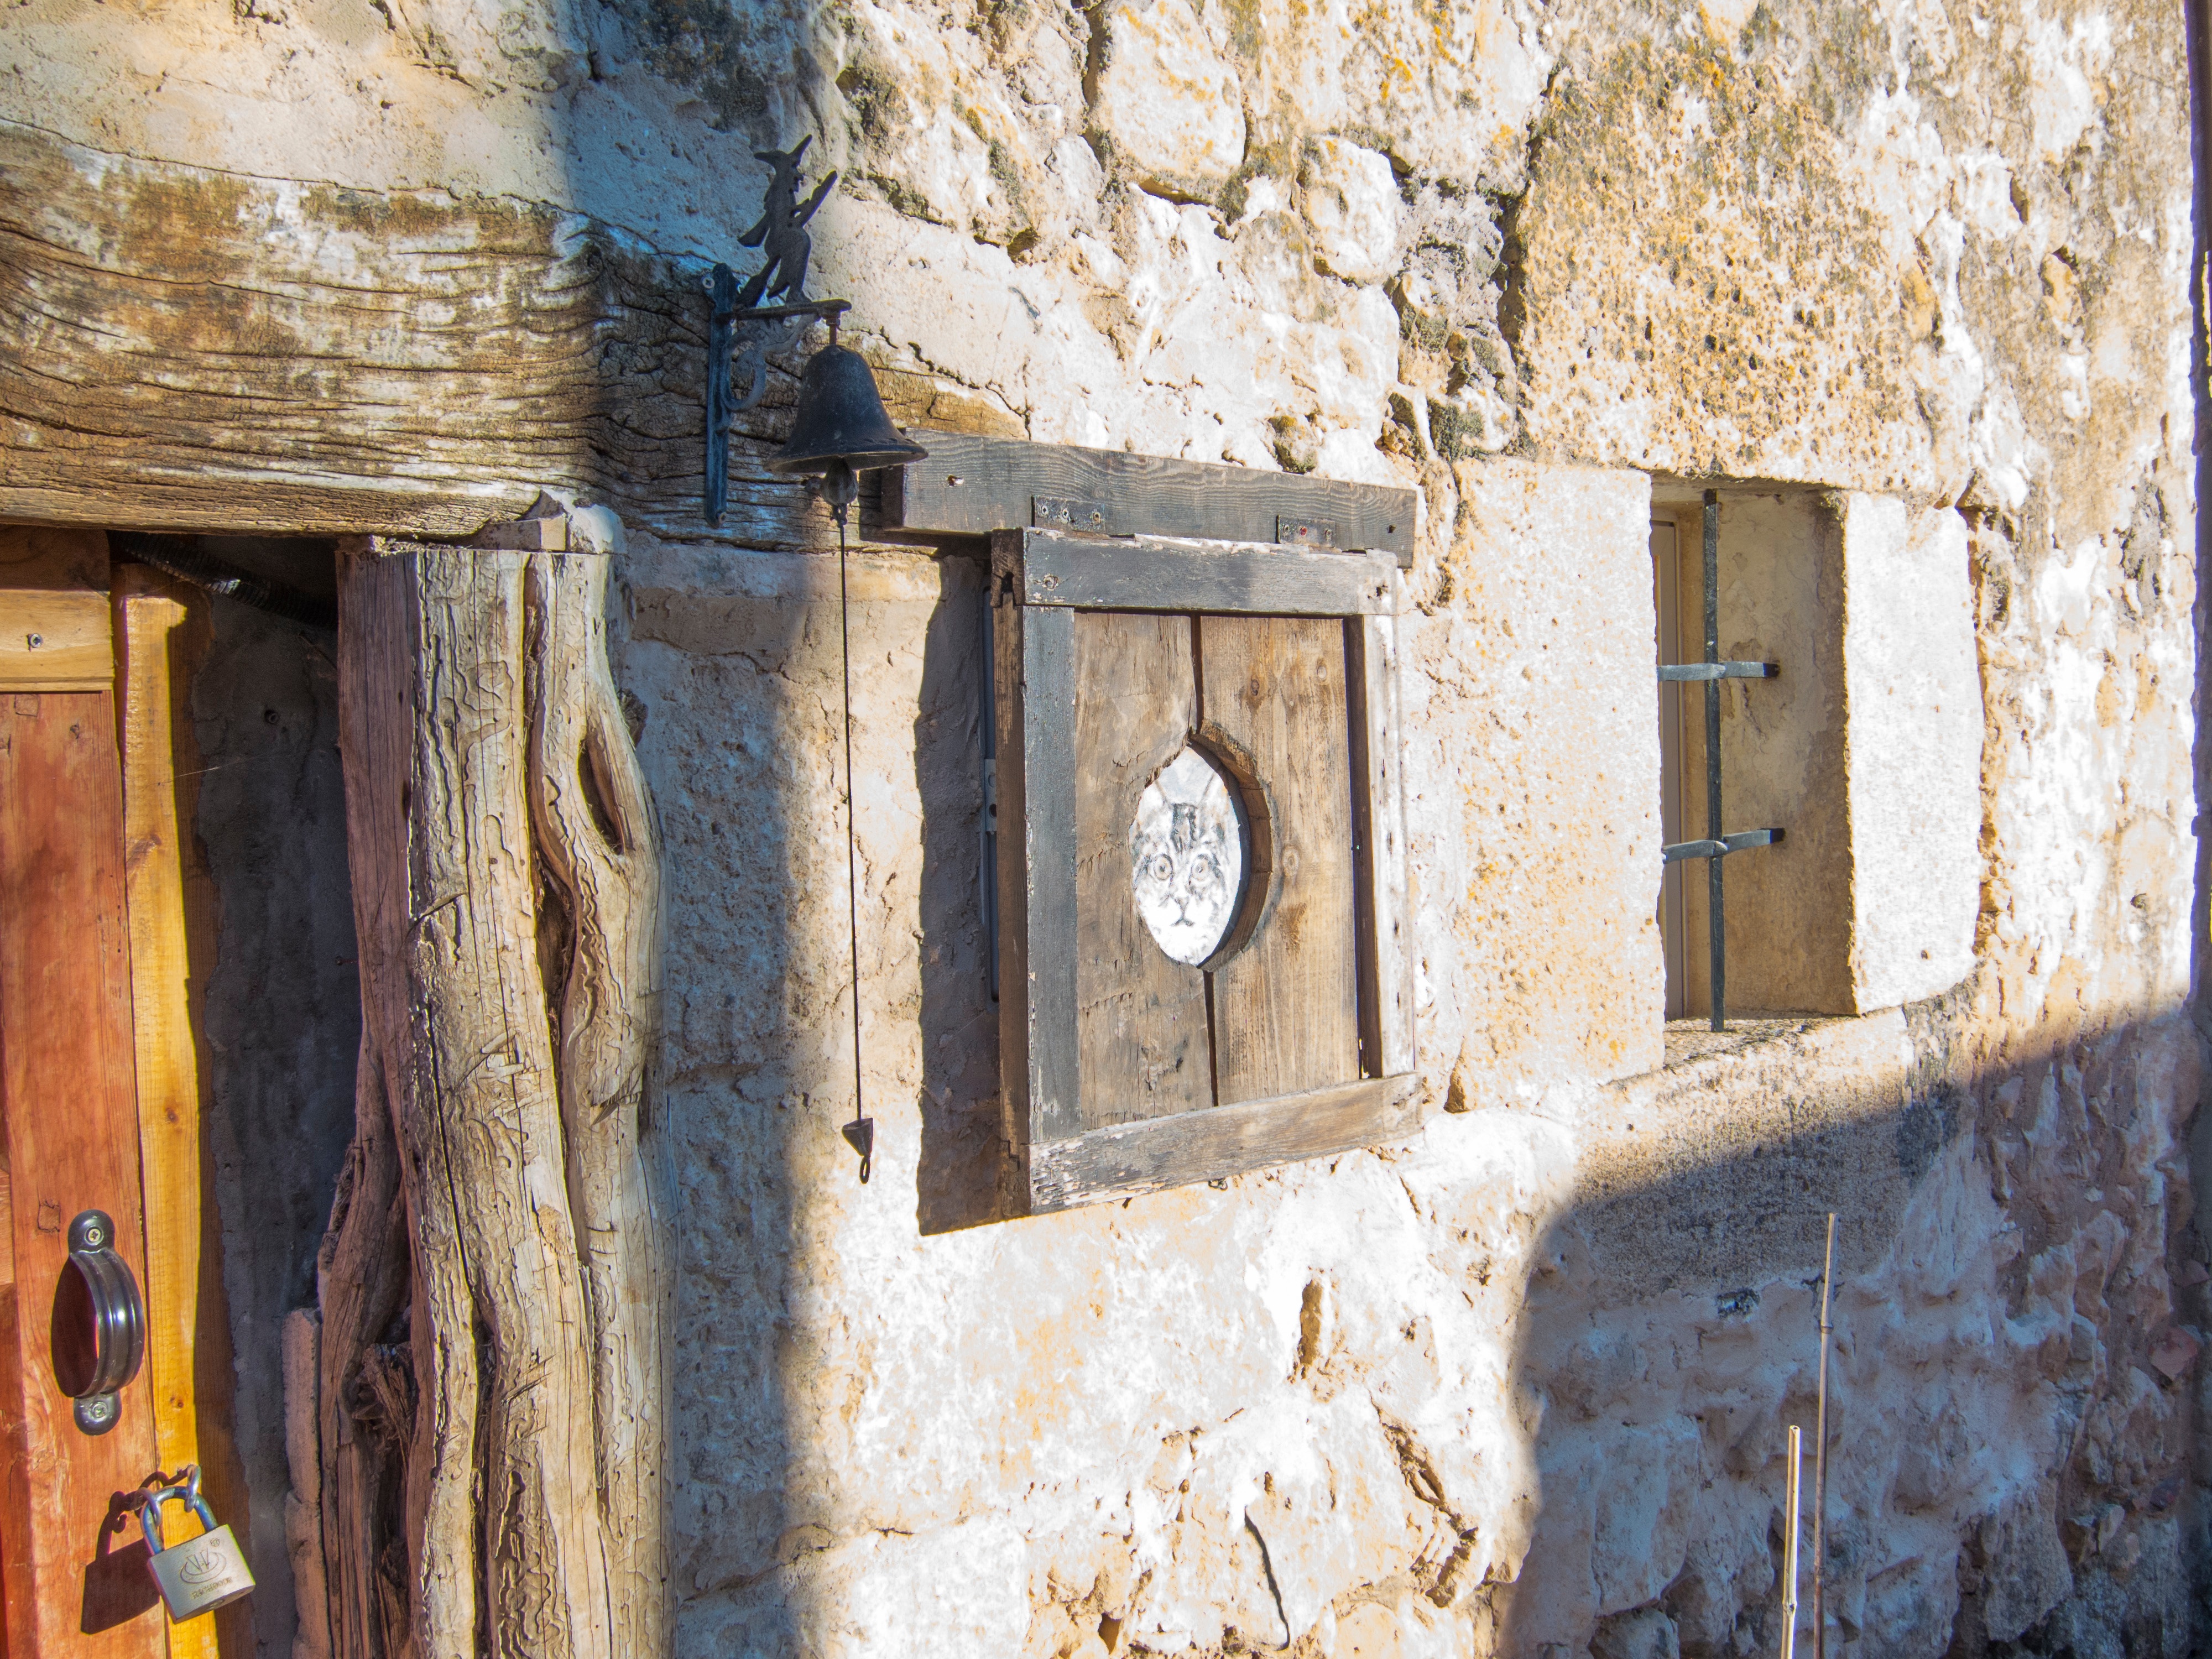
rock, wood, house, window, building, alley, wall, facade, temple, ruins, monastery, history, middle ages, ancient history